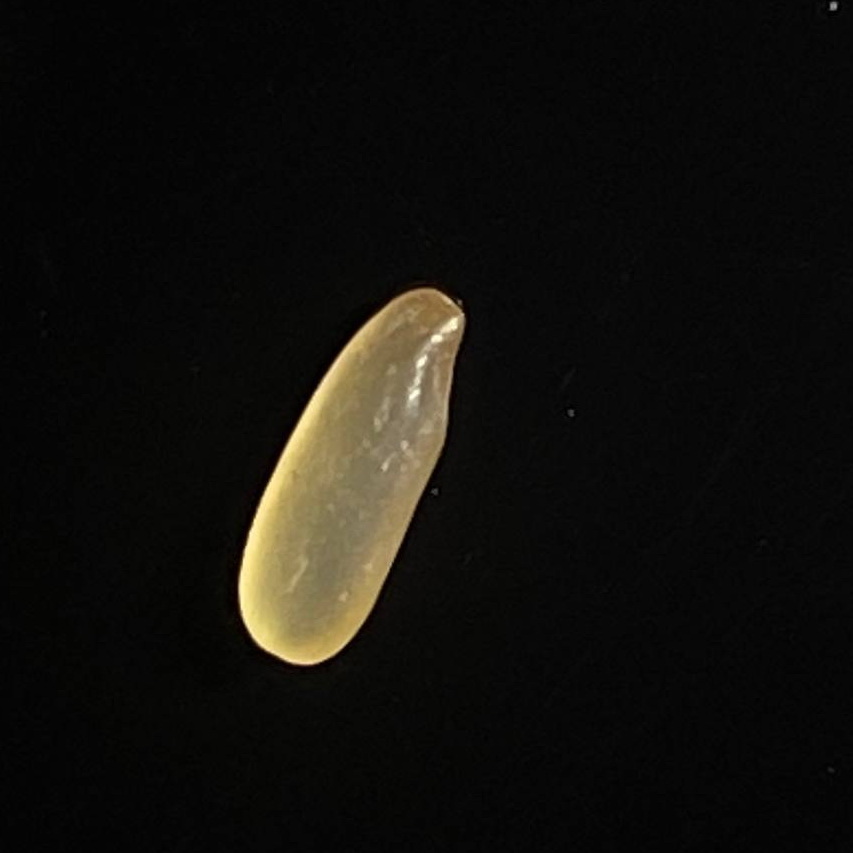
Rice variety: Shorna5